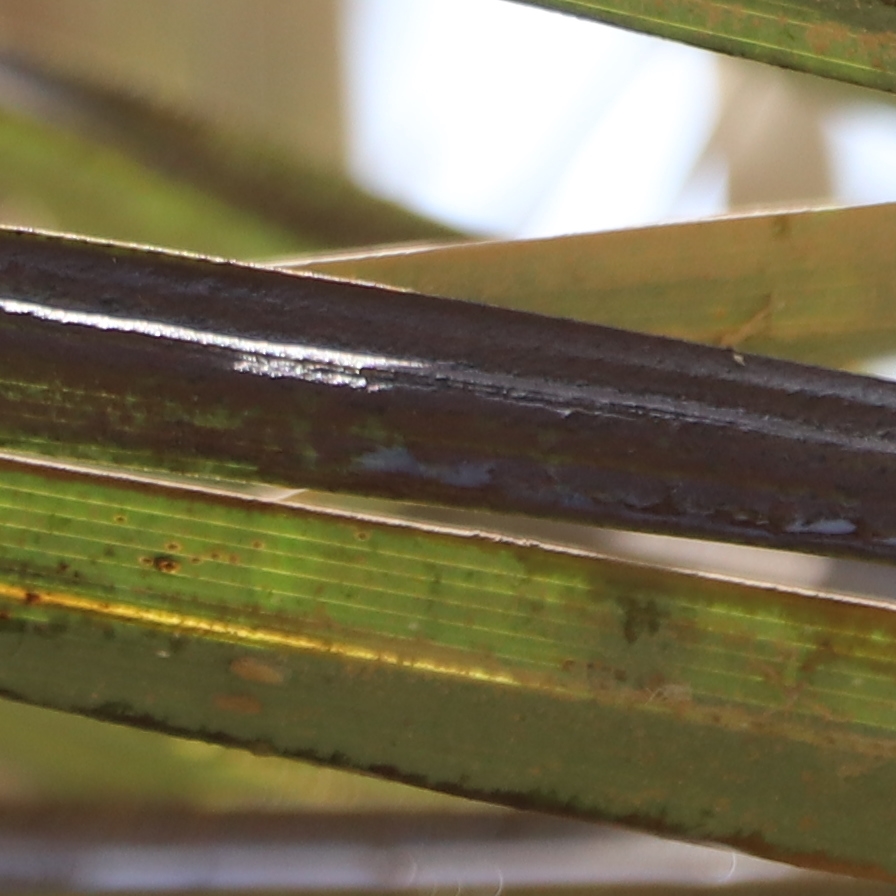
Label: Honey